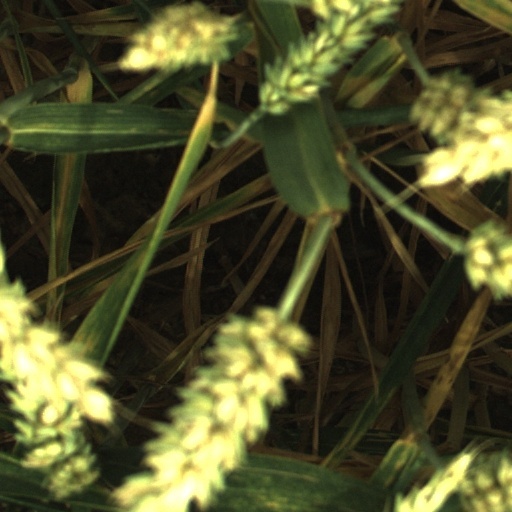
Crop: wheat